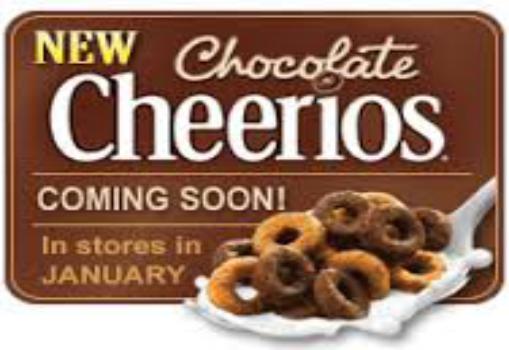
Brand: Chocolate Cheerios
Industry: Food